Arie Kaplan

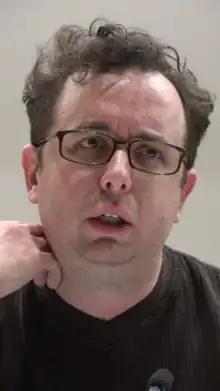
Kaplan at the New School University Center in New York City.

Arie Kaplan is an American writer and comedian. He is the author of the book "Masters of the Comic Book Universe Revealed!", and a writer for "Mad" magazine. He lives in New York City.